Mikhail Kakhovsky

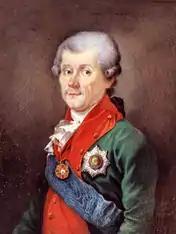
Mikhail Kakhovsky

Count Mikhail Vasilyevich Kakhovsky (1734–1800) was a senior Russian general who led the imperial army to a rapid victory in the Polish–Russian War of 1792. This victory precipitated the Second Partition of Poland and brought Kakhovsky the Order of St. Andrew.